Mass media in Afghanistan

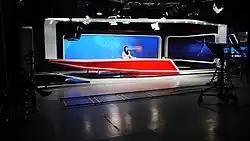
TOLOnews studio (2017)

ABS "Afghanistan Broadcast System" a part of ACG "Asian Consulting Group" start its DTTV service under the trade name of Oqaab. Oqaab (meaning “eagle” in Dari) is a digital broadcasting service that allows users to see television in digital format. Digital TV is an advanced television format that provides a much better picture and sound quality when compared to traditional analog television. Users will continue to receive local channels for free while, coming soon, expanded premium channels will be offered for a low month fee. Today many new TV channels start their Broadcasting via ABS (OQAAB). ANAAR TV was the first Digital TV (DTT) which starts its broadcasting on 31 May 2015 dedicated to technology.